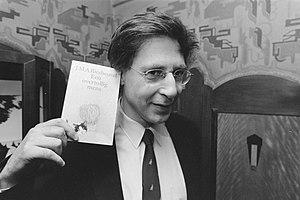
Jacob Martinus Arend Biesheuvel né le 23 mai 1939 à Schiedam et mort le 30 juillet 2020 à Leyde, écrivant sous le nom de J.M.A. Biesheuvel, est un auteur néerlandais. Son premier recueil de nouvelles, In de bovenkooi, en fit l’un des écrivains les mieux connus des années 1970 et des années 1980 aux Pays-Bas. Atteint de dépression il cessa progressivement d’écrire dans les années 1990.